Kolanjiappar temple

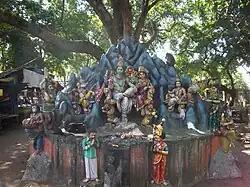
Stucco images indicating the legend of the temple

The temple priests perform the "pooja" (rituals) during festivals and on a daily basis. The temple rituals are performed four times a day: "Kalasandhi" at 8:00 a.m., "Uchikala poojai" at 12:00 p.m., "Sayarakshai" at 6:00 p.m., and "Arthajama Pooja" at 8:15 p.m. Each ritual has three steps: "alangaram" (decoration), "neivethanam" (food offering) and "deepa aradanai" (waving of lamps) for the presiding deities. There are weekly, monthly and fortnightly rituals performed in the temple. The temple is open from 6:30 am – 12:00 pm and 5 - 8:30 pm on all days except during festive occasions when it has extended timings. The major festivals of the temple include the Panguni Uthiram festival celebrated during the Tamil month of "Panguni" (March - April), ten day Vasantha Utsavam during "Vaikasi" (May- June) and Adi festival. During the Panguni Uthiram, the flag hoisting is done on the first day, while the presiding deities of the temple are taken in a chariot round the streets of the temple. During Adi festival, hundreds of devotees carry pots of milk and Kavadi around the streets of the temple, which is followed by a feast attended by close to 5,000 people. Devotees offer hen, cattle and sheep to the temple along with other offerings like facsimile or shapes of body parts in small shapes made of tin. Offering money or object equals to one's weight, tonsuring, carrying milk pots and piercing body parts with Vel are all other common forms of worship. The temple also offers Annadanam scheme from 2002, where lunch is served to the devotees every day.